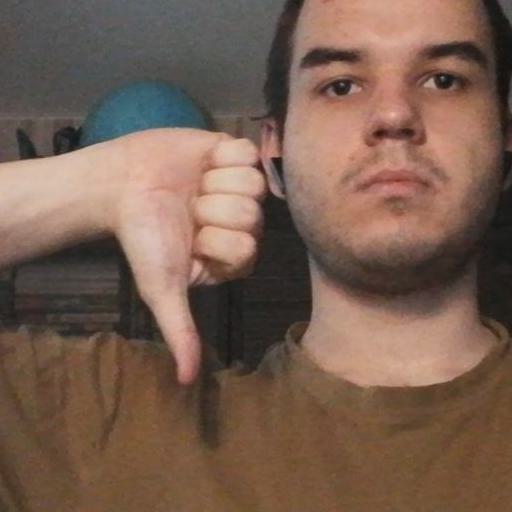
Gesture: dislike